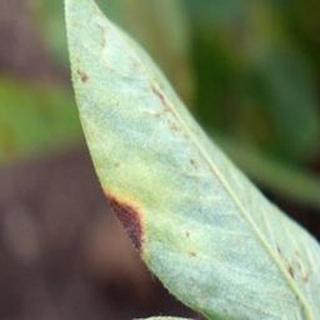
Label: groundnut_early_leaf_spot